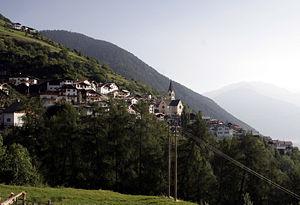
Stelvio est une commune italienne d'environ 1 200 habitants située dans la province autonome de Bolzano dans la région du Trentin-Haut-Adige dans le nord-est de l'Italie.